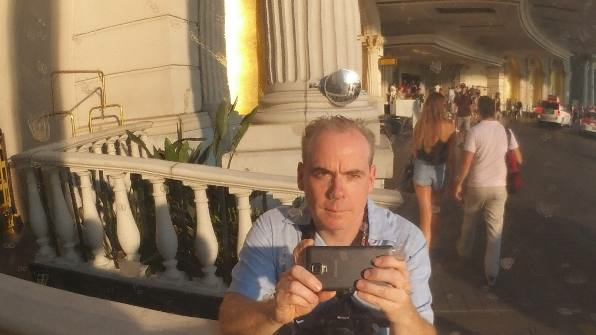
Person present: Yes